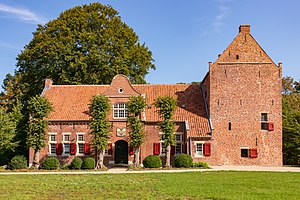
Bunde / Historie
Steinhaus Bunderhee, 2 km nordøst for Bunde
Bunde er en kommune i Ostfriesland i Landkreis Leer i den tyske delstat Niedersachsen, med 7.509 indbyggere. Den ligger i det historiske landskab Rheiderland, med grænsen til Holland mod vest, omkring 20 km syd for Emden, og 50 km øst for byen Groningen. Mod nordvest ligger kommunen ud til Dollart, en bugt af Nordsøen.